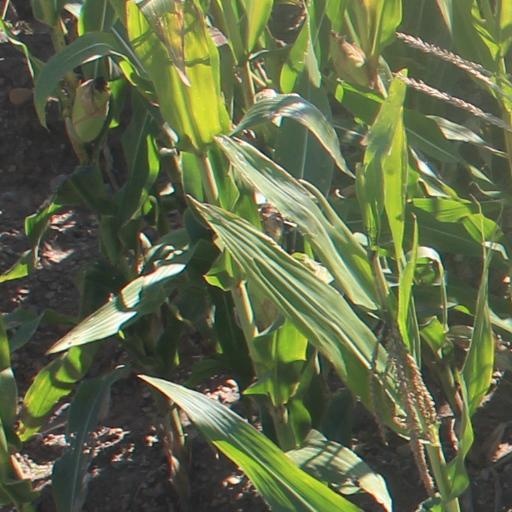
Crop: maize; corn